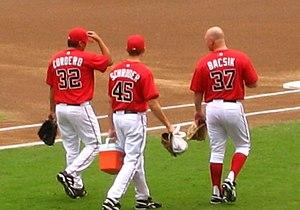
Mike Bacsik, né le 11 novembre 1977 à Dallas aux États-Unis, est un joueur américain de baseball évoluant en Ligue majeure de baseball de 2001 à 2007. Fils du lanceur droitier Mike James Bacsik, ce lanceur gaucher effectua le lancer qui permit à Barry Bonds de frapper son 756ᵉ coup de circuit, nouveau record du genre.